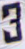
Number: 3